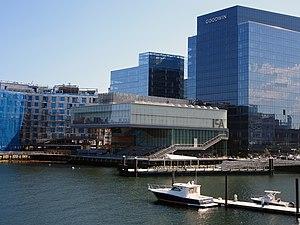
L'Institut d'art contemporain de Boston devant la tour Goodwin